Veracruz (city)

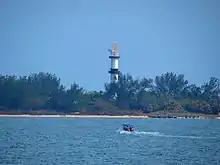
View of Isla de Sacrificios

In the 1970s, a federal commission was established to design a new administrative system for the ports of Mexico. The legislature passed laws authorizing the federal government to take control over important ports such as Veracruz. The federal government modernized the port, adopting automation of loading and unloading. This resulted in a reduction of 80% of the port's jobs and labor resistance through strikes. The dockworkers' unions unified, negotiating for members to have a stake in a new company to manage the port's functions, named the "Empresa de Servicios Portuarios de Veracruz, S.A. de C.V". The old "Compañia Terminal de Veracruz" was dissolved in 1988 and the new organization was fully in place by 1991.